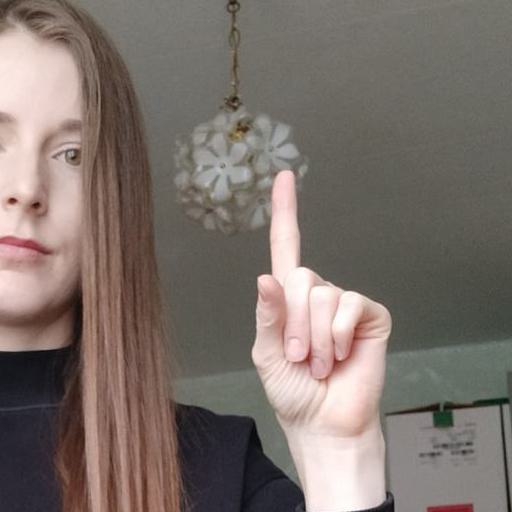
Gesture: one